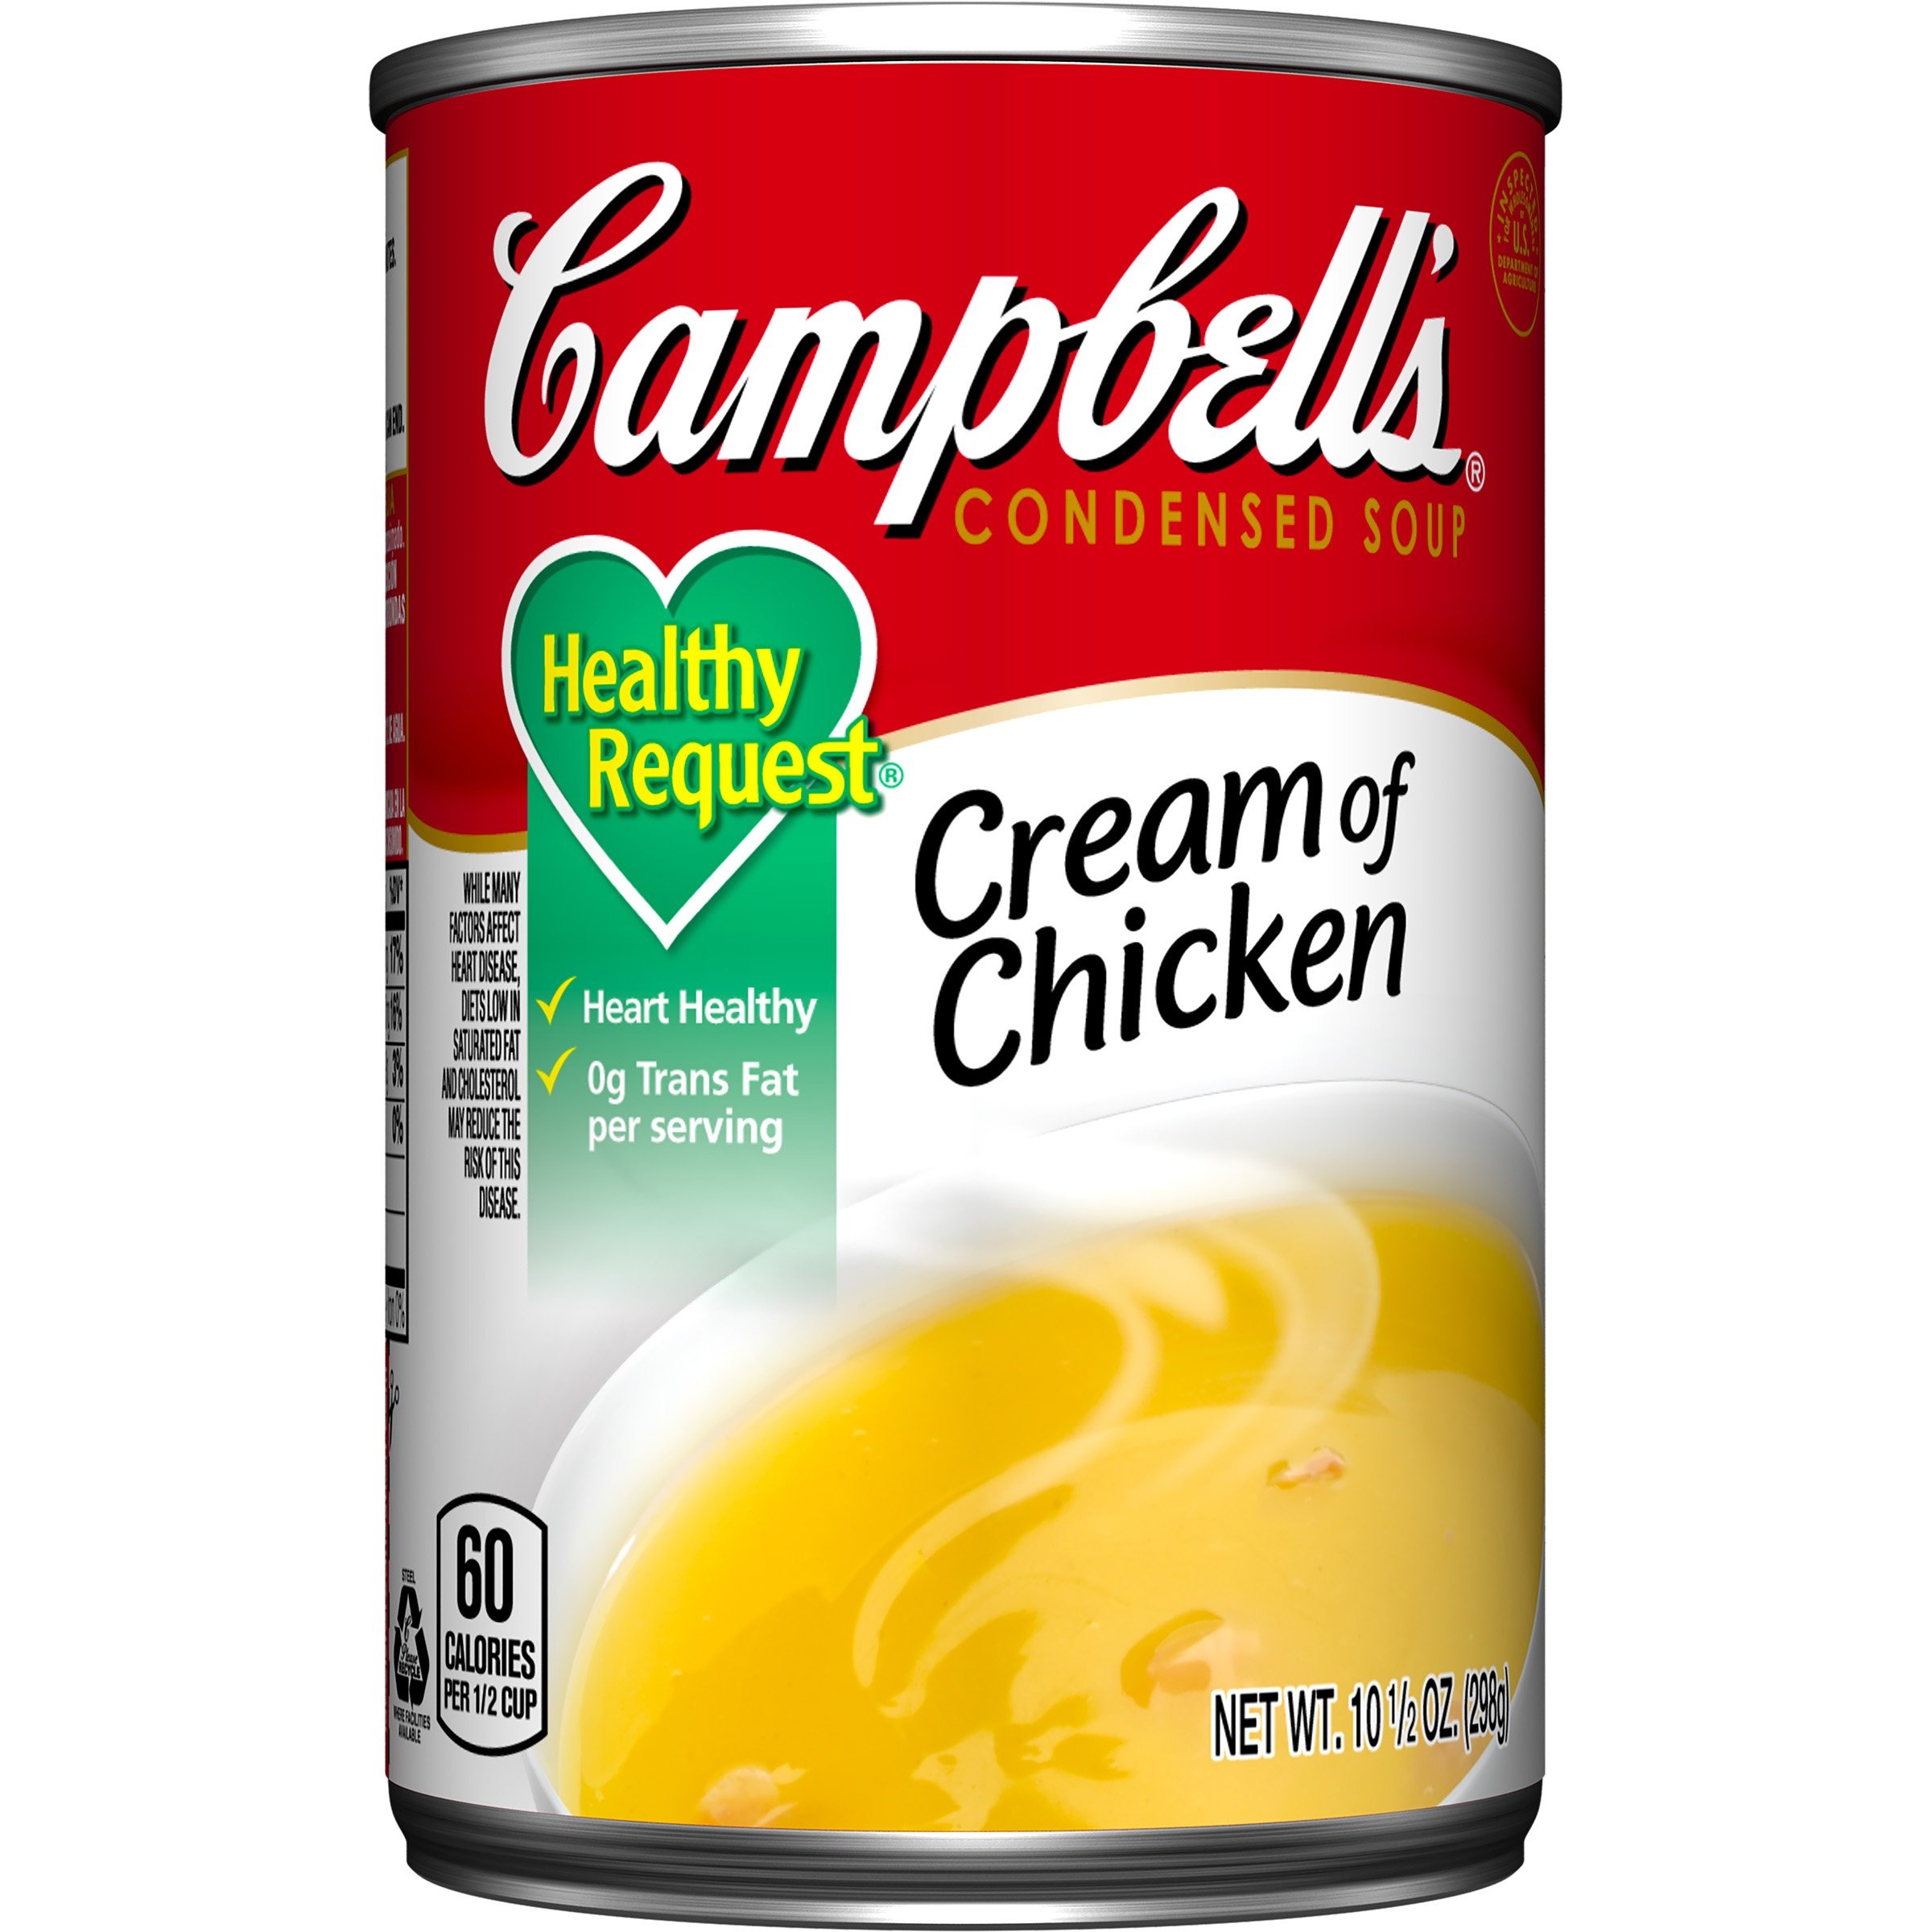
Item Name: Campbell's Healthy Request Condensed Soup, Cream of Chicken, 10.5 Ounce (Pack of 24)
Bullet Point 1: Enjoy a delicate blend of tender chicken in a creamy chicken stock with 0 grams of trans fat per serving
Bullet Point 2: Use as an ingredient to pump up a classic dish or create new ones
Bullet Point 3: Count on this delicious soup to satisfy everyone’s appetite
Bullet Point 4: Great flavor the whole family will love
Bullet Point 5: For over 1,000 recipe ideas
Value: 252.0
Unit: ounce

Price: 1.89